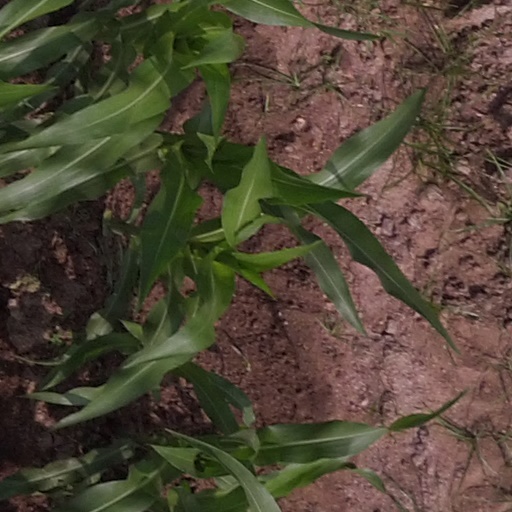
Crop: maize; corn